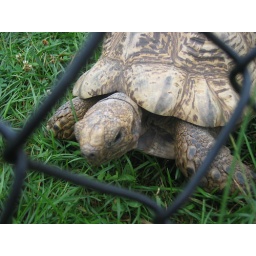
A turtle at the zoo, I like the color in the grass of this one.